Typhoon Lan (2023)

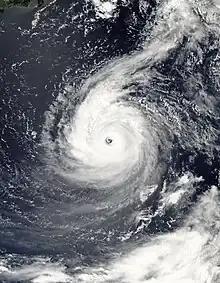
Typhoon Lan at peak intensity on August 11

Typhoon Lan was a powerful tropical cyclone that struck central Japan in mid-August 2023. The seventh named storm and fifth typhoon of the 2023 Pacific typhoon season, Lan originated from an area of low pressure several hundred kilometers east of Iwo Jima. It initially tracked north-northwestward, gradually intensifying into a tropical storm and later to typhoon status, reaching its peak as a Category 4-equivalent typhoon with sustained winds of and a central pressure of . Lan then quickly weakened the following day due to the effects of inner ring of cloud tops and well-defined eyewall. Lan re-strengthened again to , Lan made landfall near Cape Shionomisaki in Japan. Once inland, Lan rapidly weakened and degenerated into a tropical storm over the region's rough terrain. Lan emerged back over the southern Sea of Japan, before declared it an extratropical low on August 17. The low moved east-northeast and was last noted on the next day.